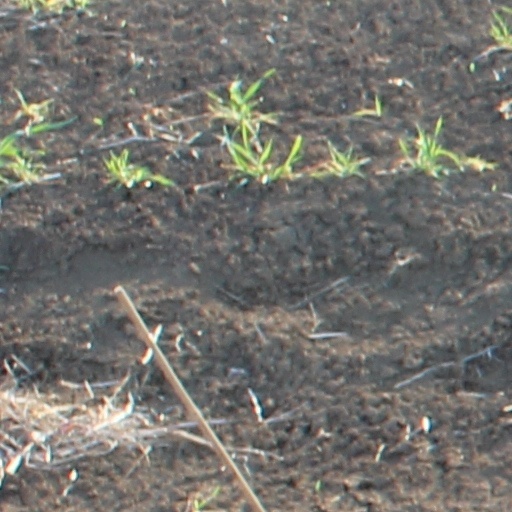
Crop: wheat